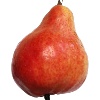
Label: red_pear